The Bronx

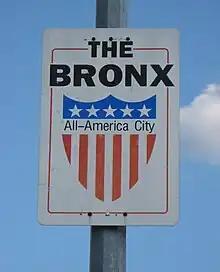

Since the late 1980s, significant development has occurred in the Bronx, first stimulated by the city's "Ten-Year Housing Plan" and community members working to rebuild the social, economic and environmental infrastructure by creating affordable housing. Groups affiliated with churches in the South Bronx erected the Nehemiah Homes with about 1,000 units. The grass roots organization Nos Quedamos' endeavor known as Melrose Commons began to rebuild areas in the South Bronx. The IRT White Plains Road Line began to show an increase in riders. Chains such as Marshalls, Staples, and Target opened stores in the Bronx. More bank branches opened in the Bronx as a whole (rising from 106 in 1997 to 149 in 2007), although not primarily in poor or minority neighborhoods, while the Bronx still has fewer branches per person than other boroughs.